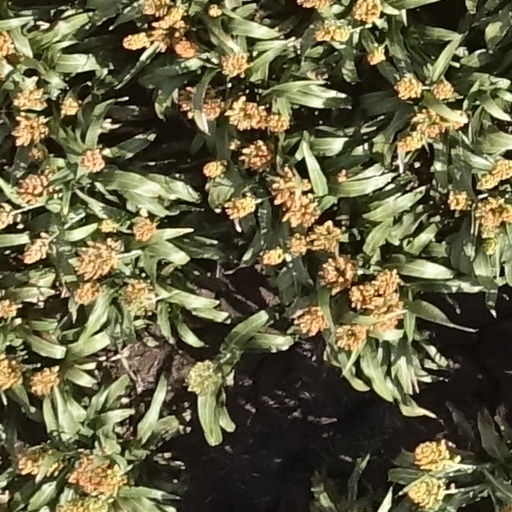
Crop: sorghum